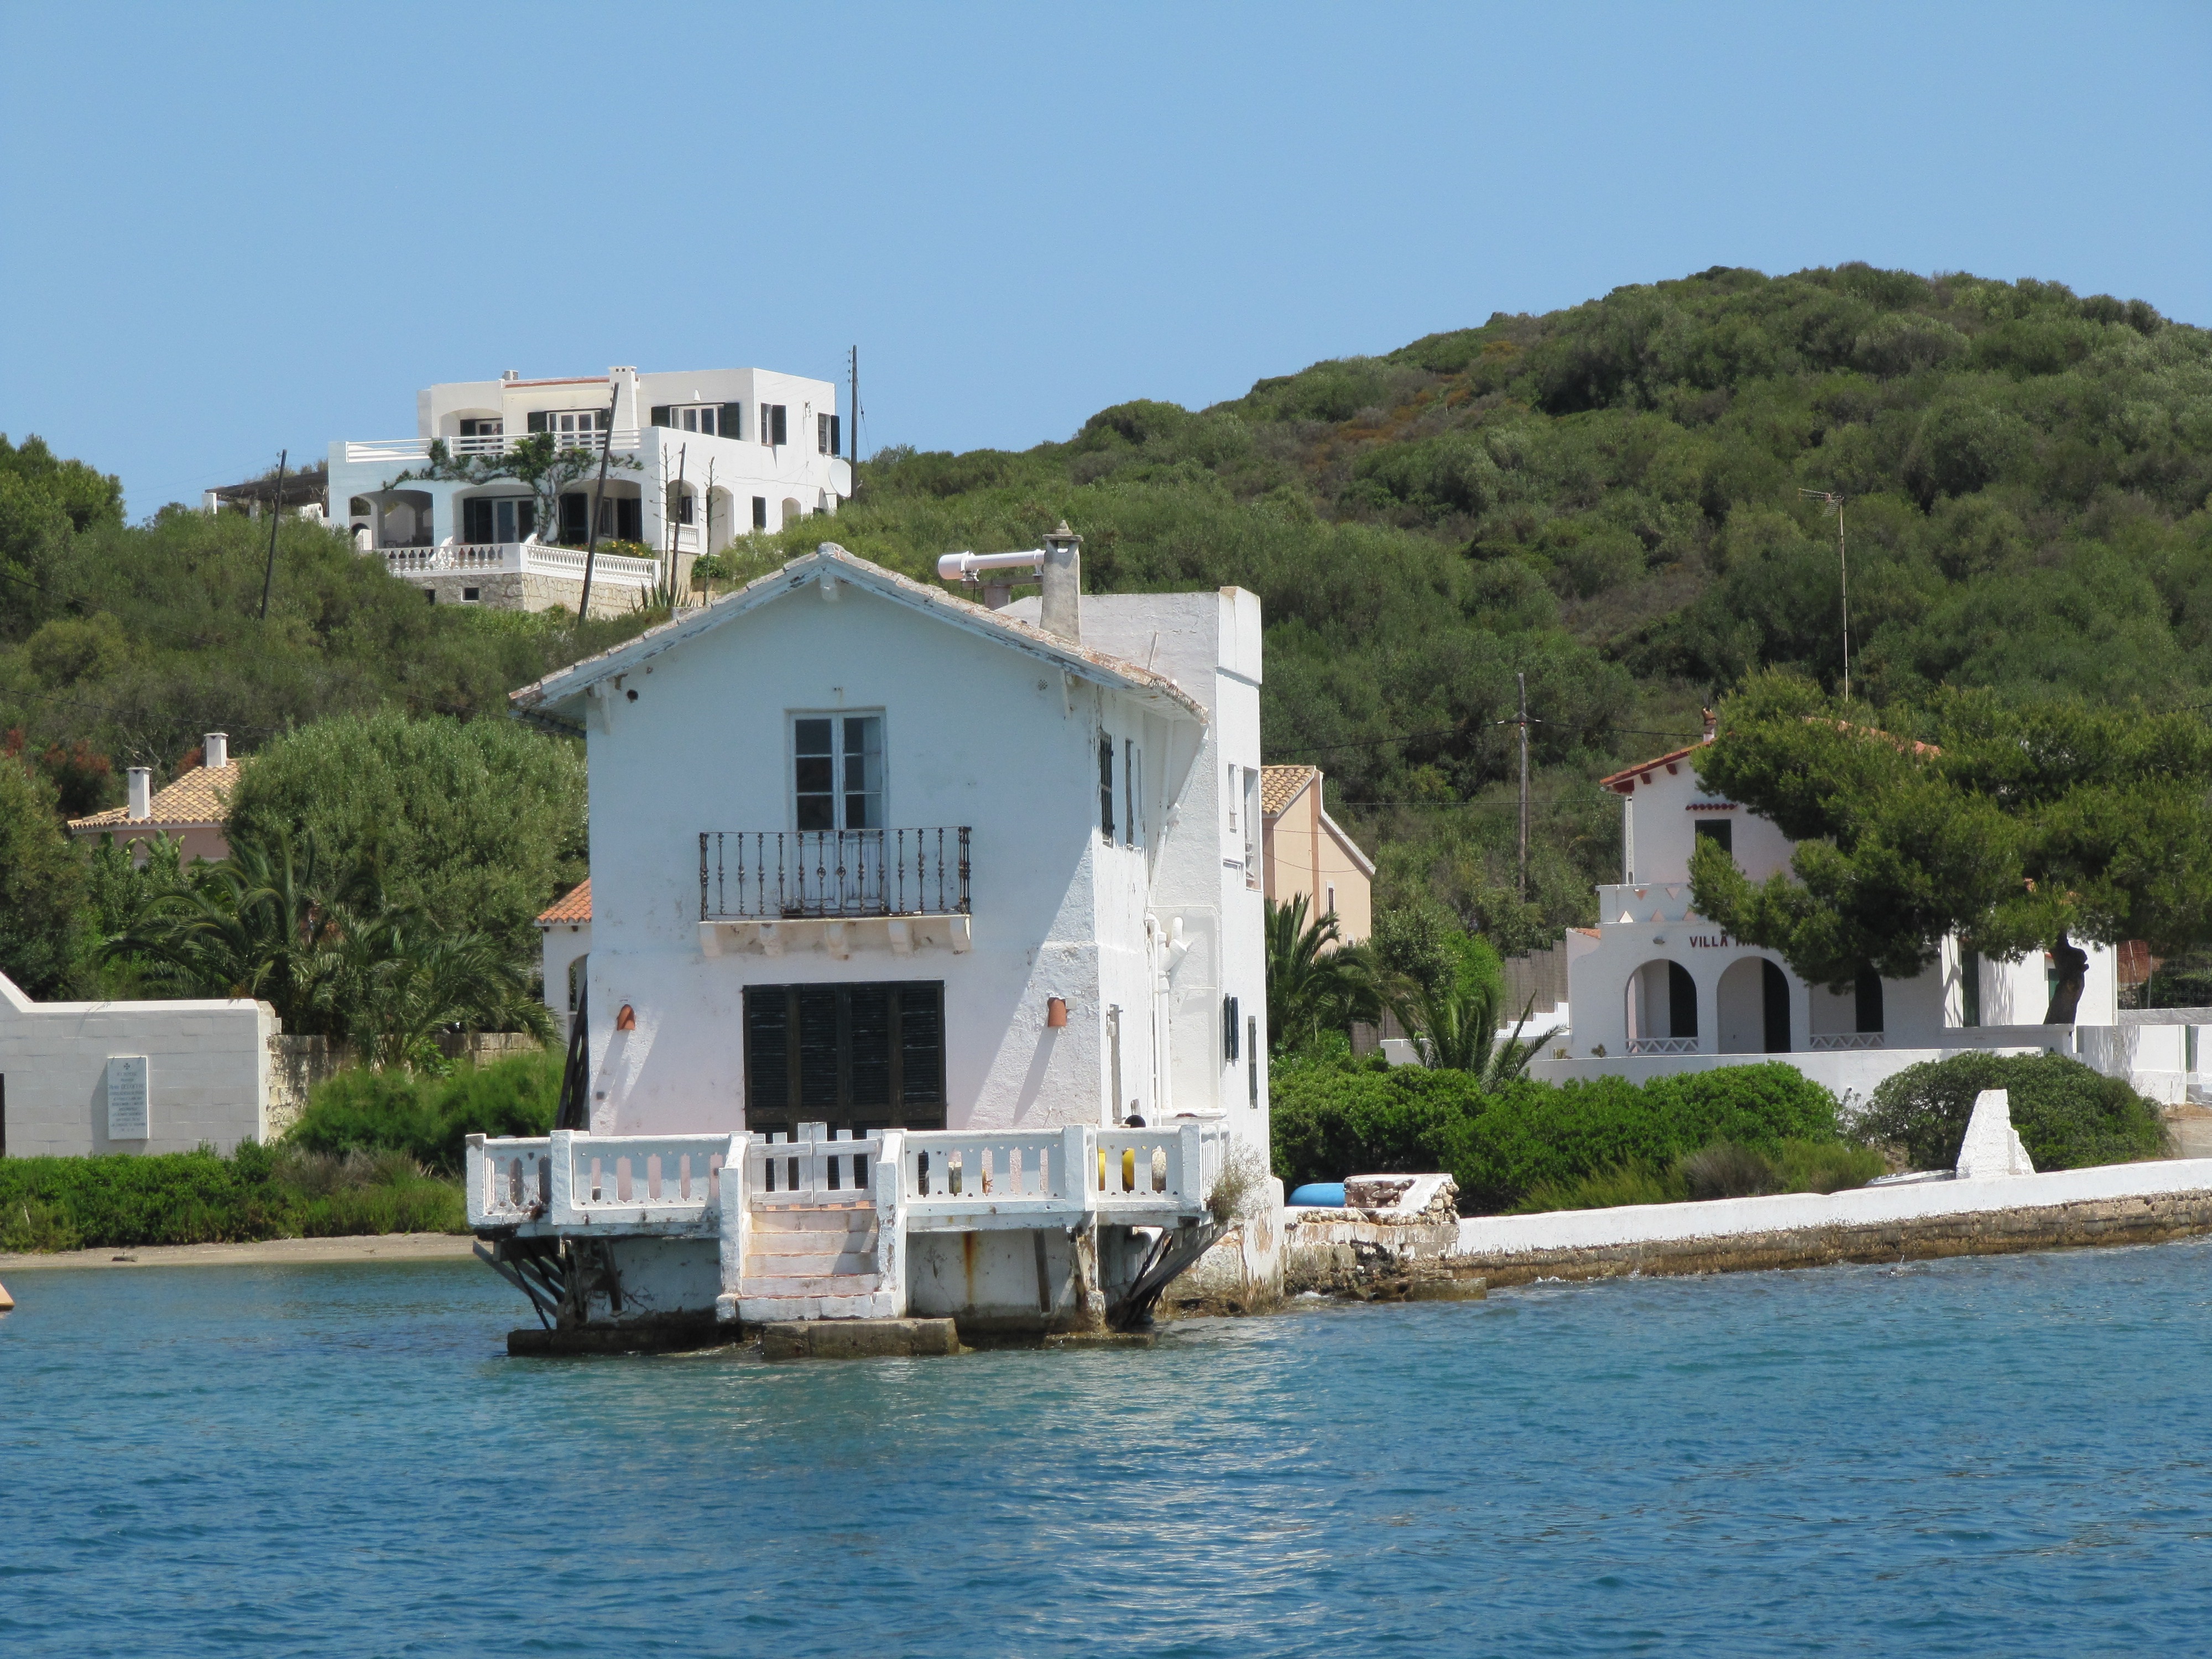
landscape, sea, coast, horizon, people, sky, boat, town, vacation, cove, vehicle, tower, bay, tourism, waterway, ferry